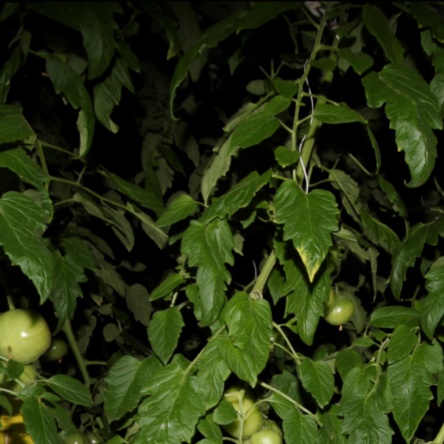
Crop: tomato